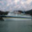
Label: ship